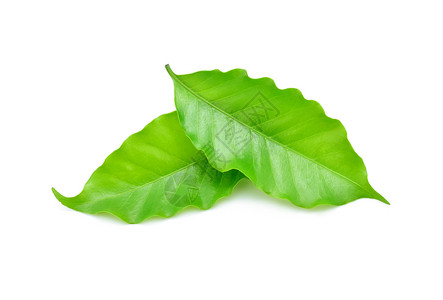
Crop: unknown
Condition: coffee